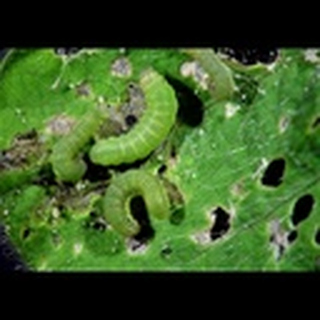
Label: cotton_army_worm